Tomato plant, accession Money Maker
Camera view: horizontal (90 deg, fisheye); turntable rotation: 180 degrees
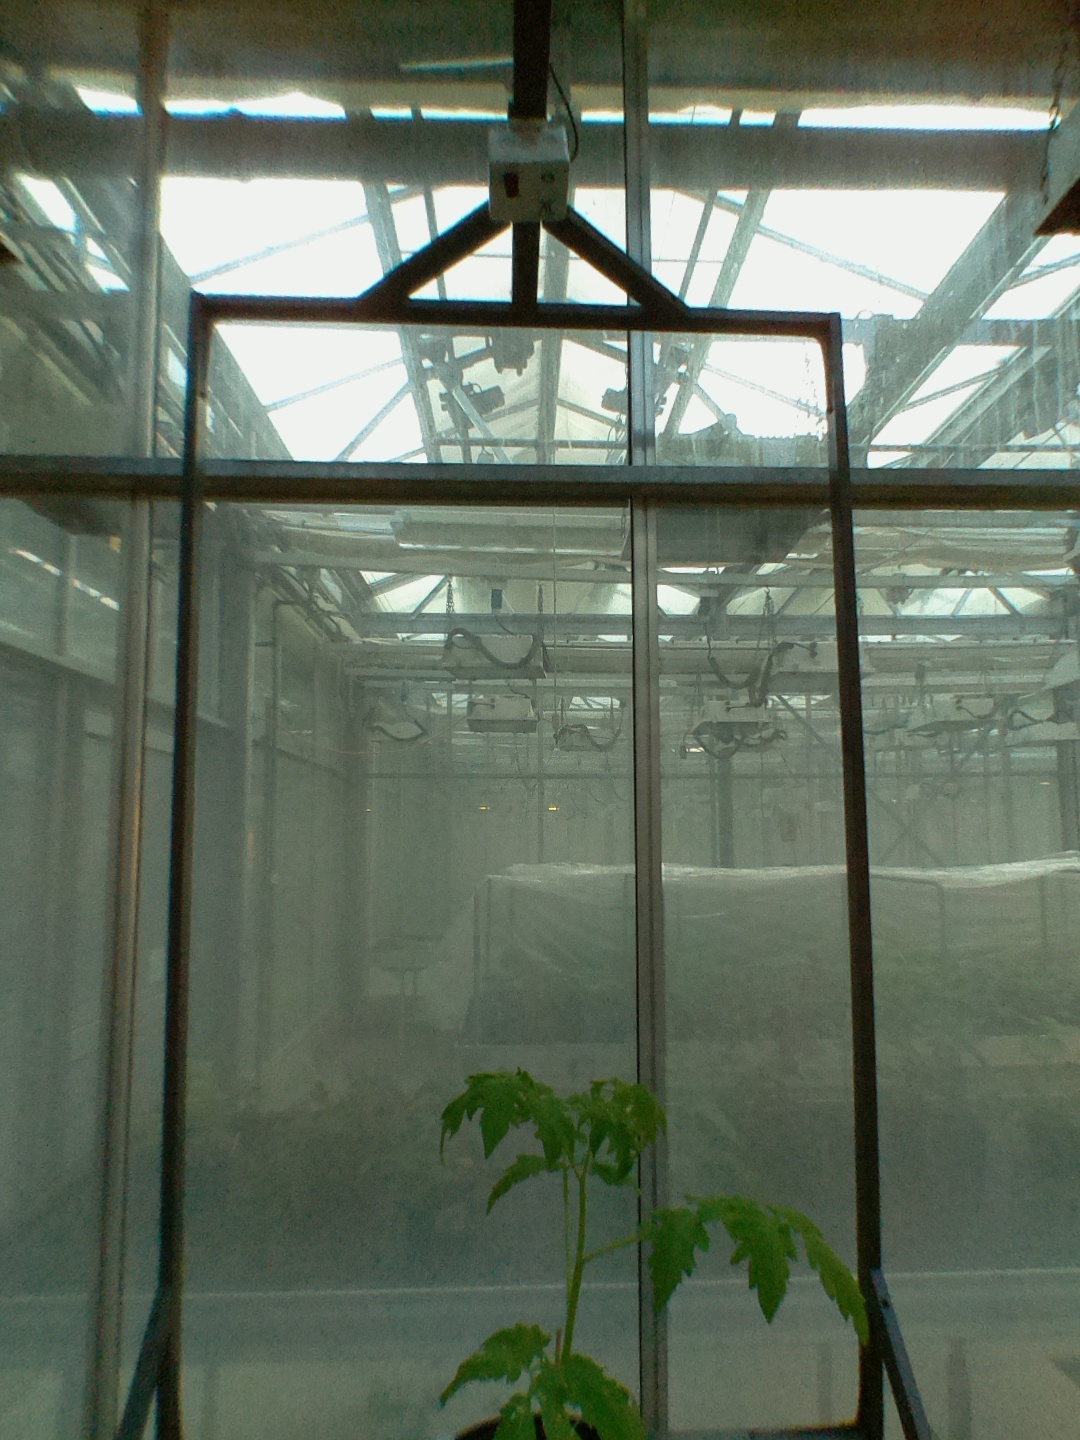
BBCH growth stage 13: 6 of true leaves visible